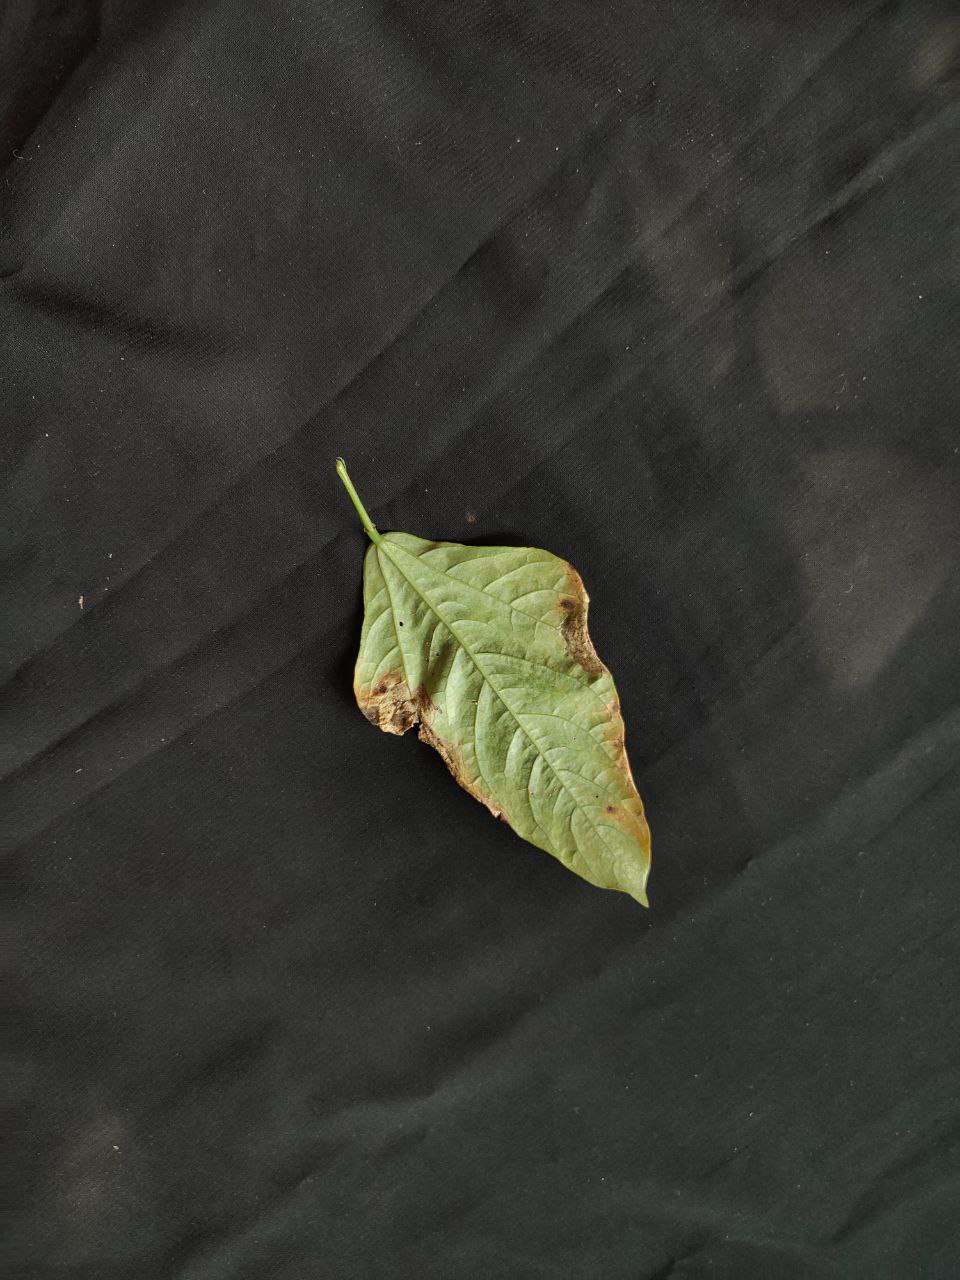
Crop: cowpea
Leaf condition: Bacterial wilt